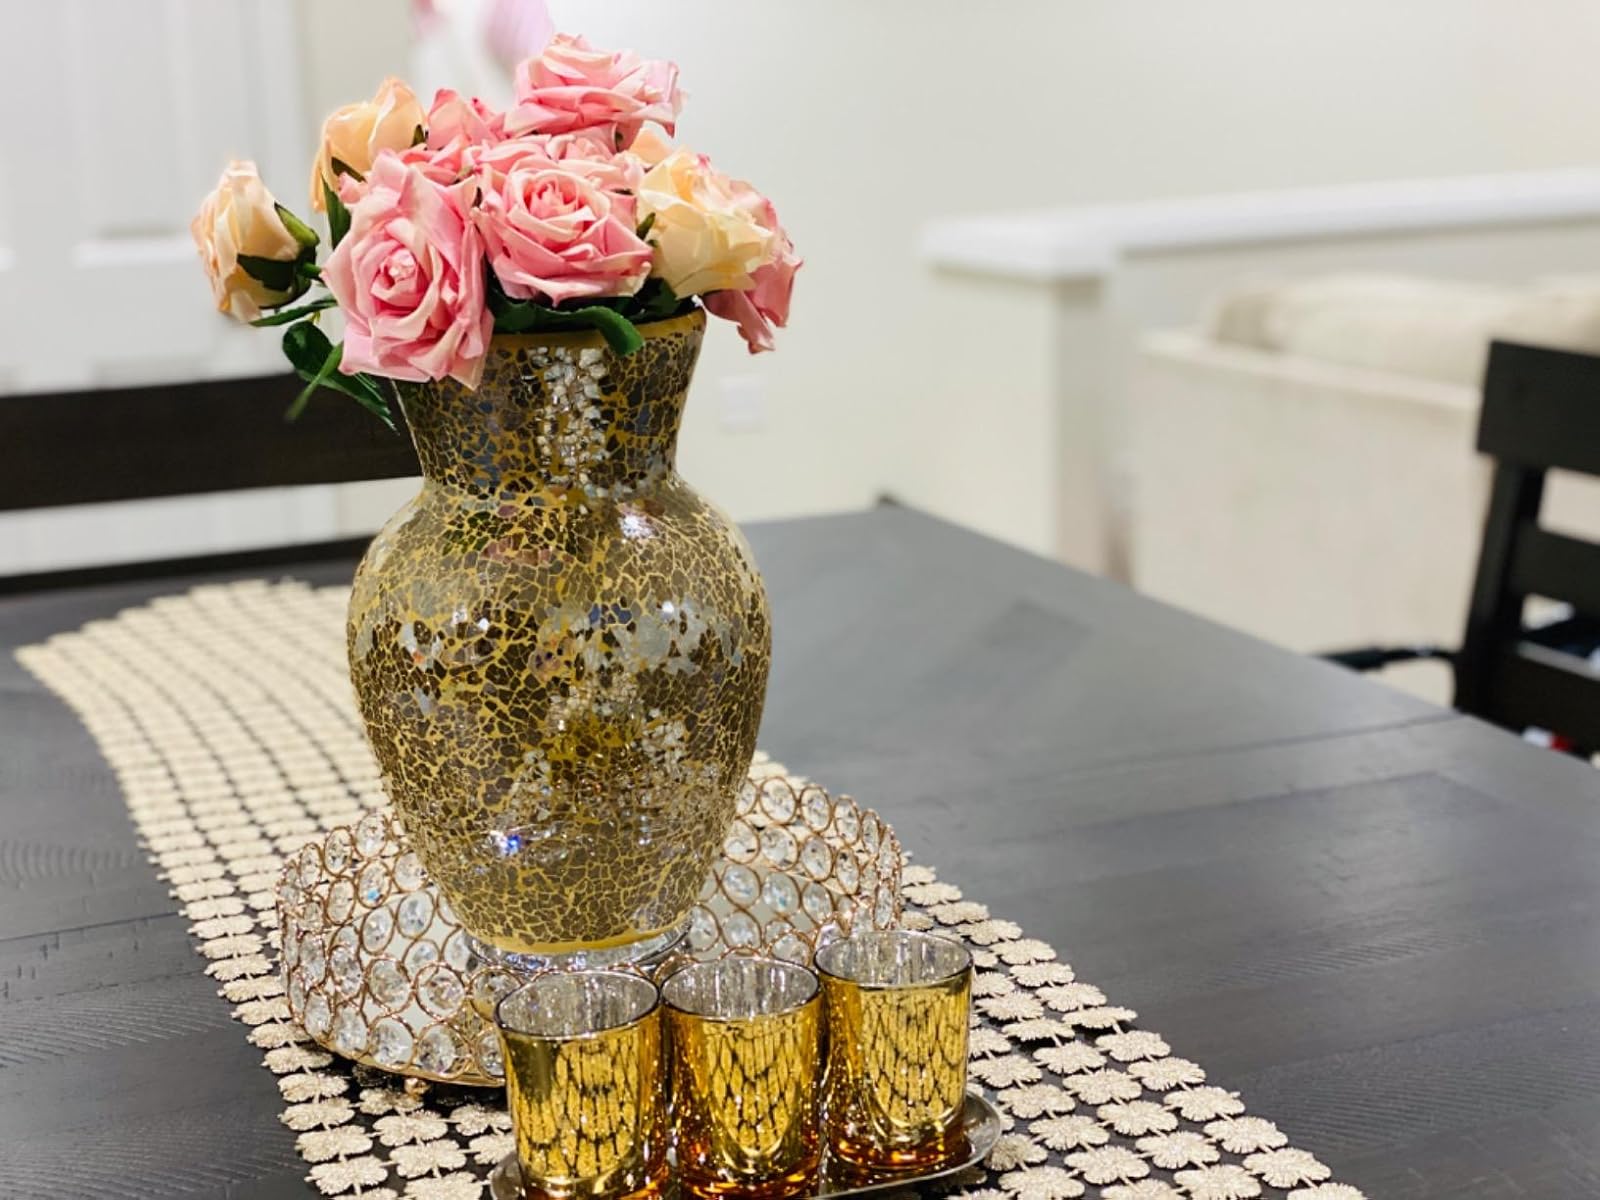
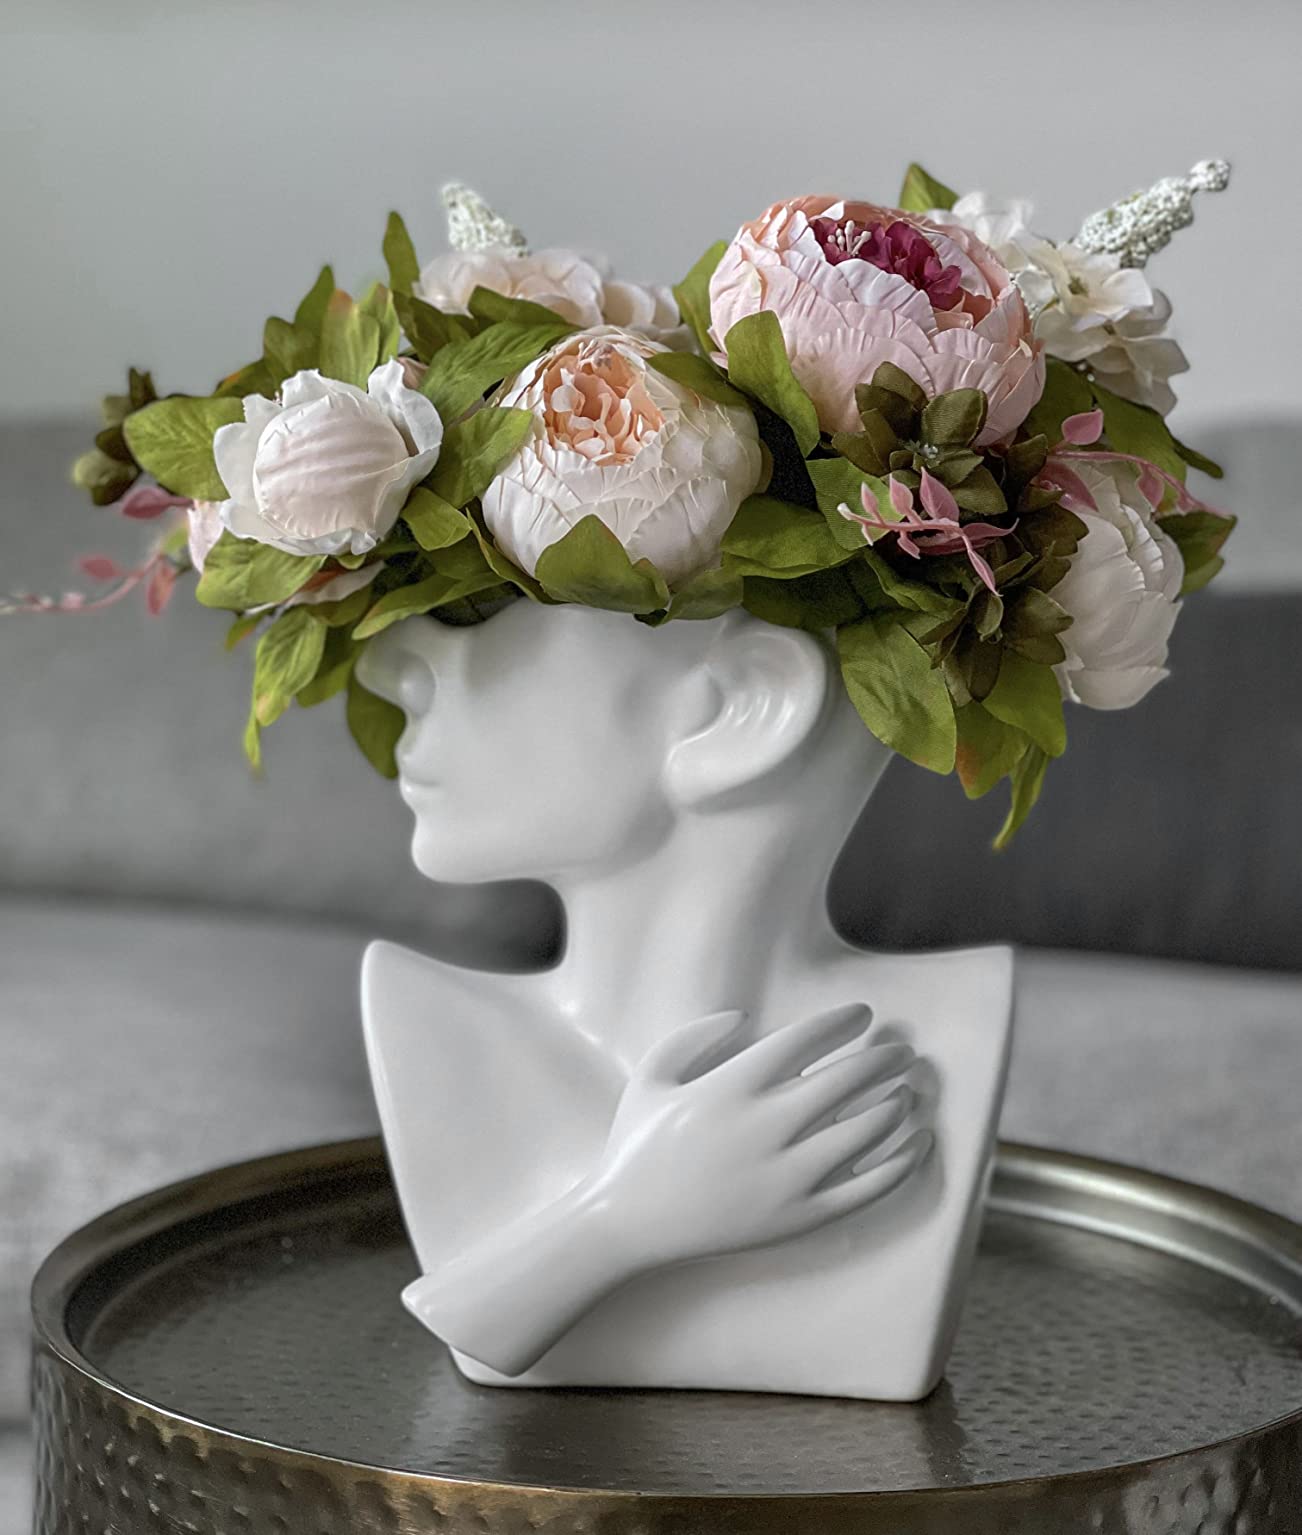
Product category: vase
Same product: no